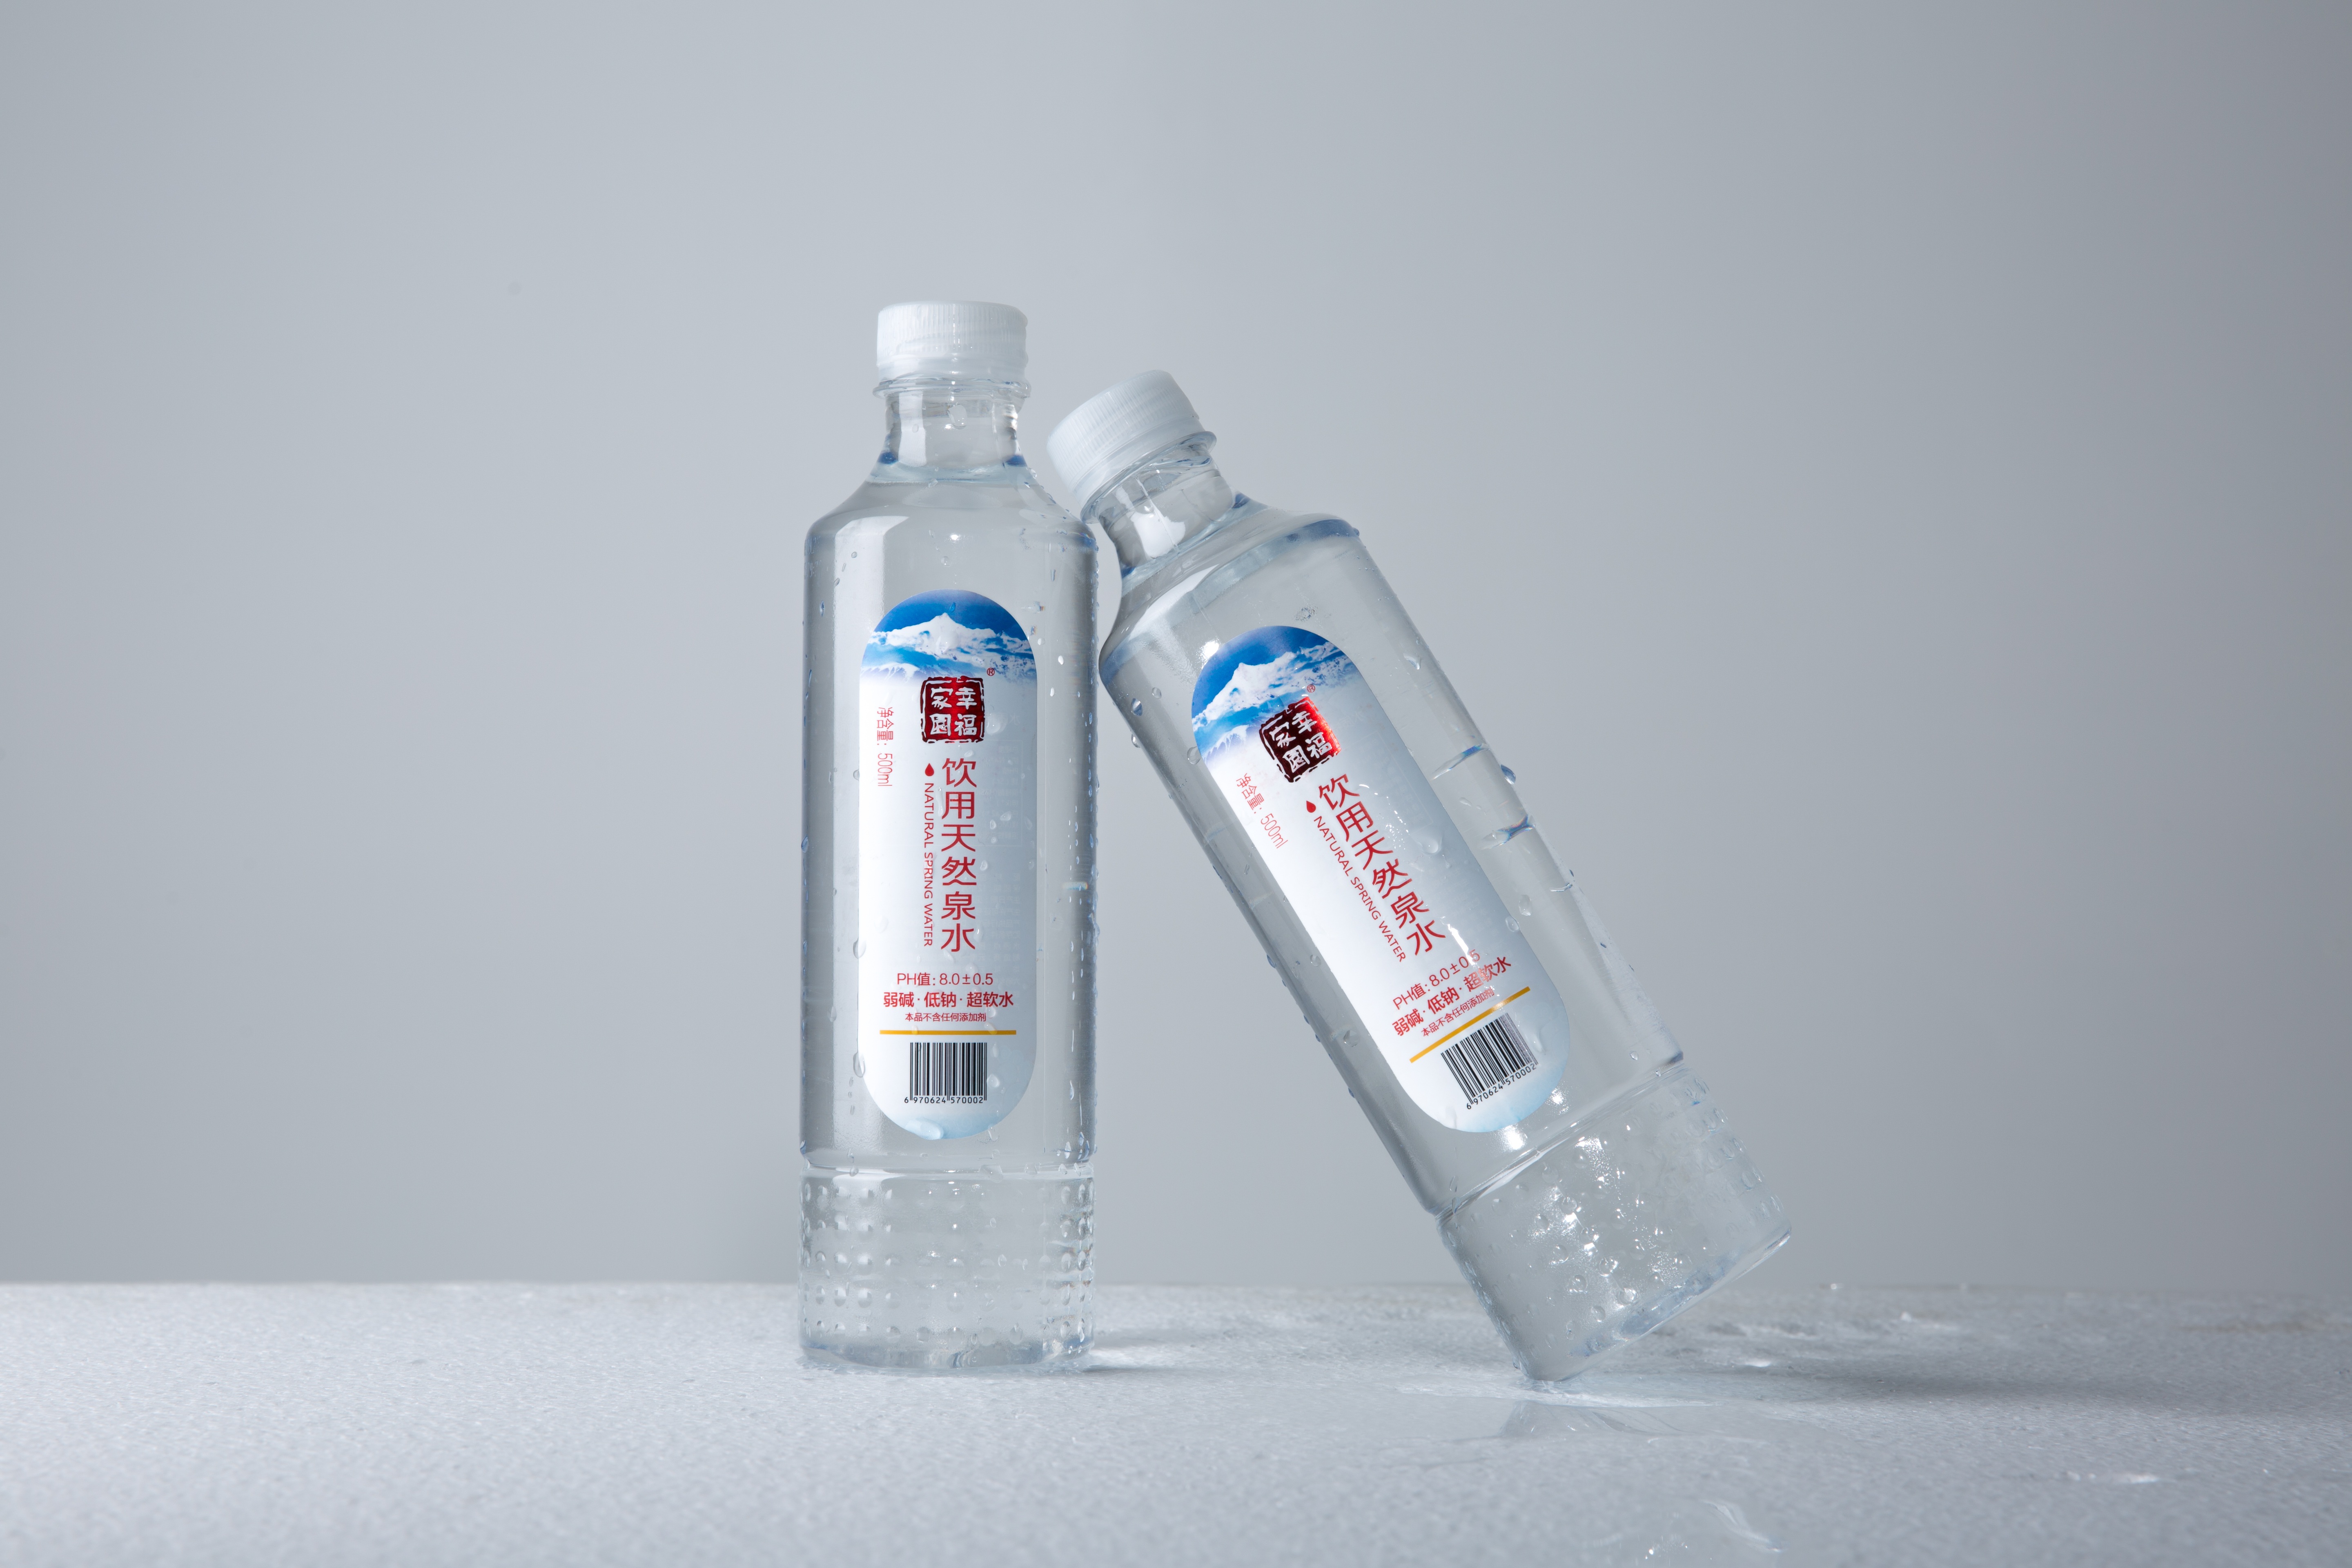
water, photography, glass, drink, bottle, product, raw, still mineral water, plastic bottle, distilled beverage